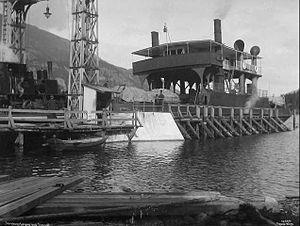
Tinnoset est un village norvégien appartenant à la commune de Notodden dans le Comté de Telemark. Le village est situé au sud du lac Tinnsjø.